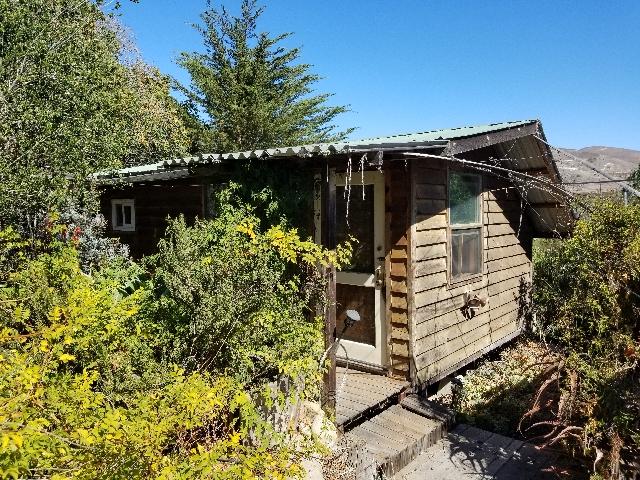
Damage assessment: no_damage